Lady Mary FitzAlan

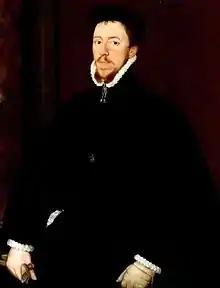
Thomas Howard, 4th Duke of Norfolk, Mary's only spouse

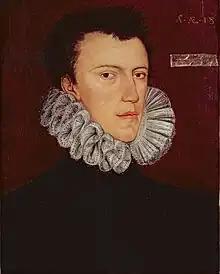
Philip Howard, only son of Mary and the Duke of Norfolk

In the spring of 1555, aged 15, she was married to Thomas Howard, 4th Duke of Norfolk. The marriage was arranged by the 3rd Duke of Norfolk, groom's grandfather in 1553-1554 with the aim of uniting the two most prominent Catholic families in England.